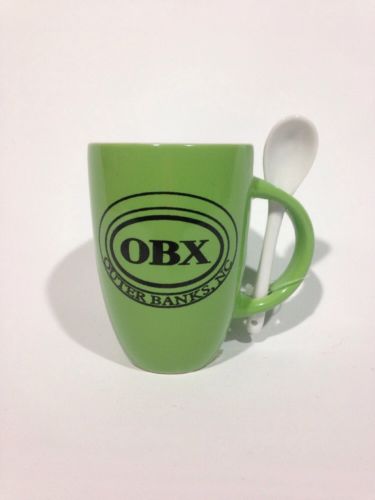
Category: mug